Liars All

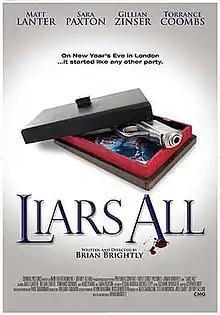

Liars All is a 2013 American psychological thriller film. It was directed and written by Brian Brightly, and stars Matt Lanter, Sara Paxton, Gillian Zinser, and Torrance Coombs.